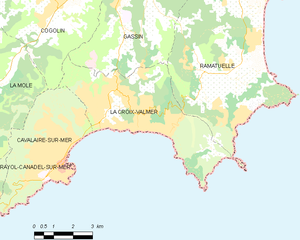
Carte des communes françaises La Croix-Valmer